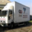
Label: truck